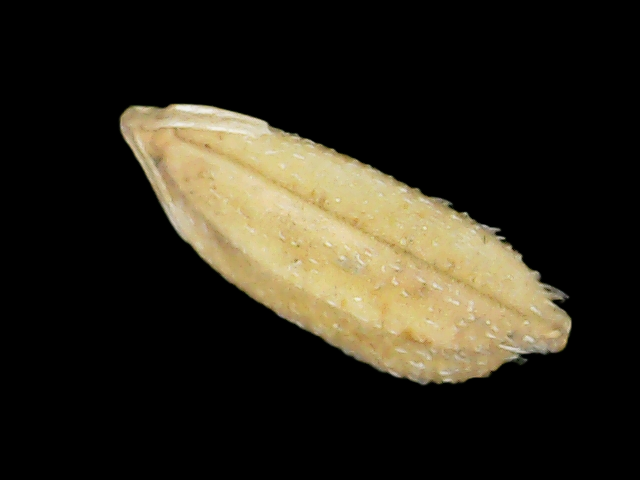
Rice variety: Bd33